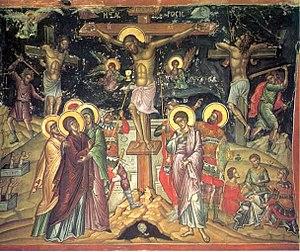
La Crucifixion désigne le crucifiement de Jésus de Nazareth – considéré par les chrétiens comme le Christ – et comme décrit dans les évangiles canoniques et référé dans les épîtres et d'autres sources anciennes. Selon les textes néotestamentaires, Jésus-Christ fut condamné à mort par le préfet romain Ponce Pilate, et exécuté par le supplice de la croix avec l'inscription INRI. Sept paroles de Jésus en croix sont décrites dans la Bible.
Le Graal est un objet mythique de la légende arthurienne, objet de la quête des chevaliers de la Table ronde.
Théophane le Crétois dit aussi Théophane Strelídzas est un peintre d'icône grec orthodoxe de l'École crétoise.